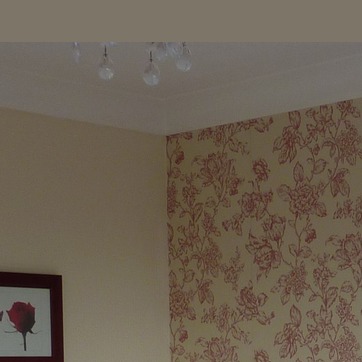
Material: wallpaper